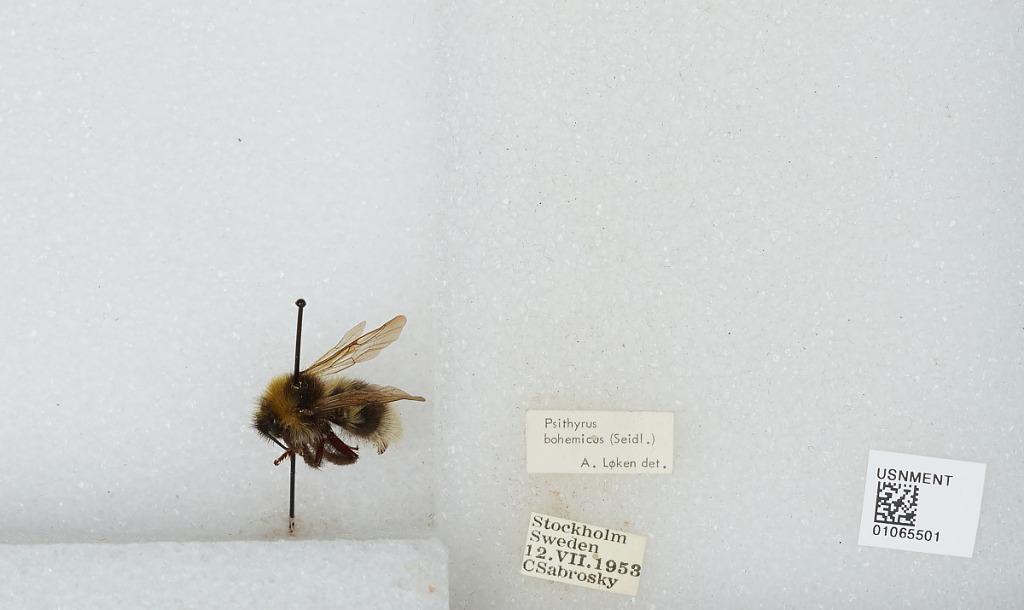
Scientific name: Bombus sp.
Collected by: C. Sabrosky
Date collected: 1953-7-12
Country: Sweden
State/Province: Stockholm
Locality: Stockholm
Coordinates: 59.3294, 18.0686
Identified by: Loken, A.